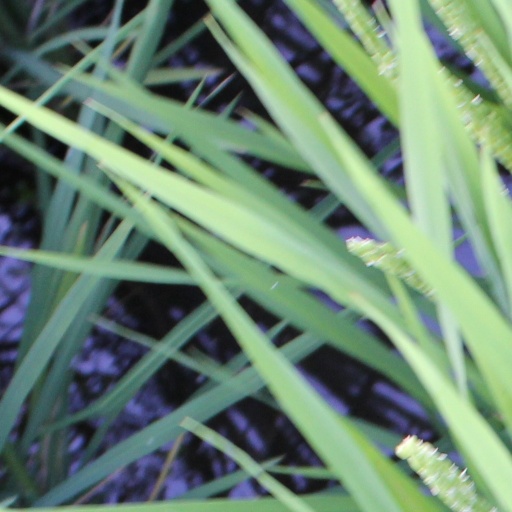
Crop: rice